Theophilus T. Garrard

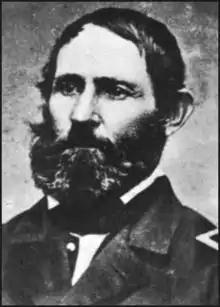
Brig. Gen. Theophilus T. Garrard

Theophilus Toulmin Garrard (June 7, 1812 – March 15, 1902) was a politician, Union general in the American Civil War, farmer, and businessman.